Triple J Hottest 100

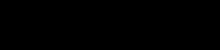
""The world's greatest music democracy""

The Triple J Hottest 100 is an annual music poll presented by the Australian youth radio station Triple J since 1989. Listeners are invited to vote for their favourite songs of the year in an online ballot conducted before the new year.